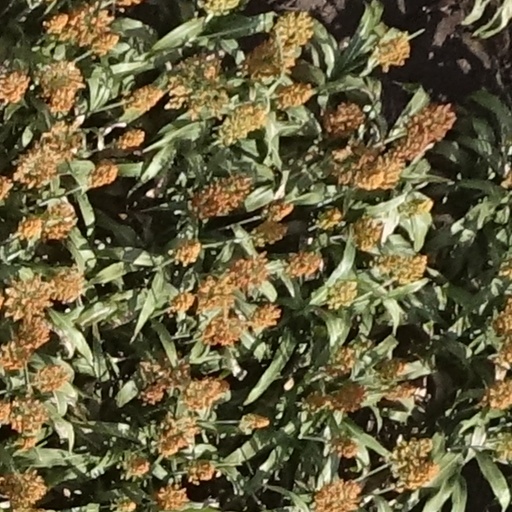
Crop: sorghum